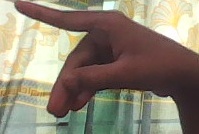
ASL sign: P